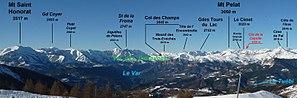
Panorama légendé du massif du Pelat vu du sud-est à partir des pistes de ski de l'Adrech de Forche (Dreccia - 2011 m) au sud de la station de Valberg (06 - FRANCE).
Le massif du Pelat est un massif des Alpes françaises situé sur les départements des Alpes-de-Haute-Provence et des Alpes-Maritimes.